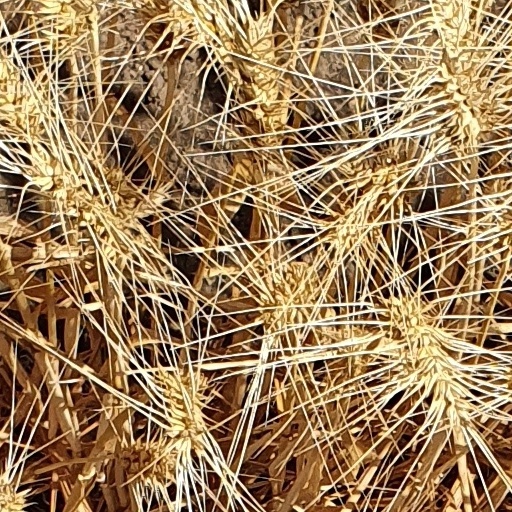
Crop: wheat